US Senate career of Hillary Clinton

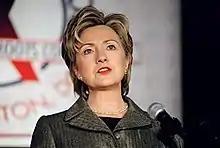
Senator Clinton delivers an address to Families USA, 2005.

In Clinton's first term as senator, New York's jobless rate rose by 0.7 percent after a nationwide recession. The state's manufacturing sector was especially beleaguered, losing about 170,000 jobs. In 2005, Clinton and Senator Lindsey Graham cosponsored the American Manufacturing Trade Action Coalition, which provides incentives and rewards for completely domestic American manufacturing companies. In 2003, Clinton convinced the information technology firm Tata Consultancy Services to open an office in Buffalo, New York, but some criticized the plan because Tata is also involved in the business of outsourcing. In 2004, Clinton co-founded and became the co-chair of the Senate India Caucus with the aid of USINPAC, a political action committee. In 2005, Clinton voted against ratification of the Central America Free Trade Agreement, believing that it did not provide adequate environmental or labor standards. In this she differed with her husband, who supported CAFTA; the ratification was successful.